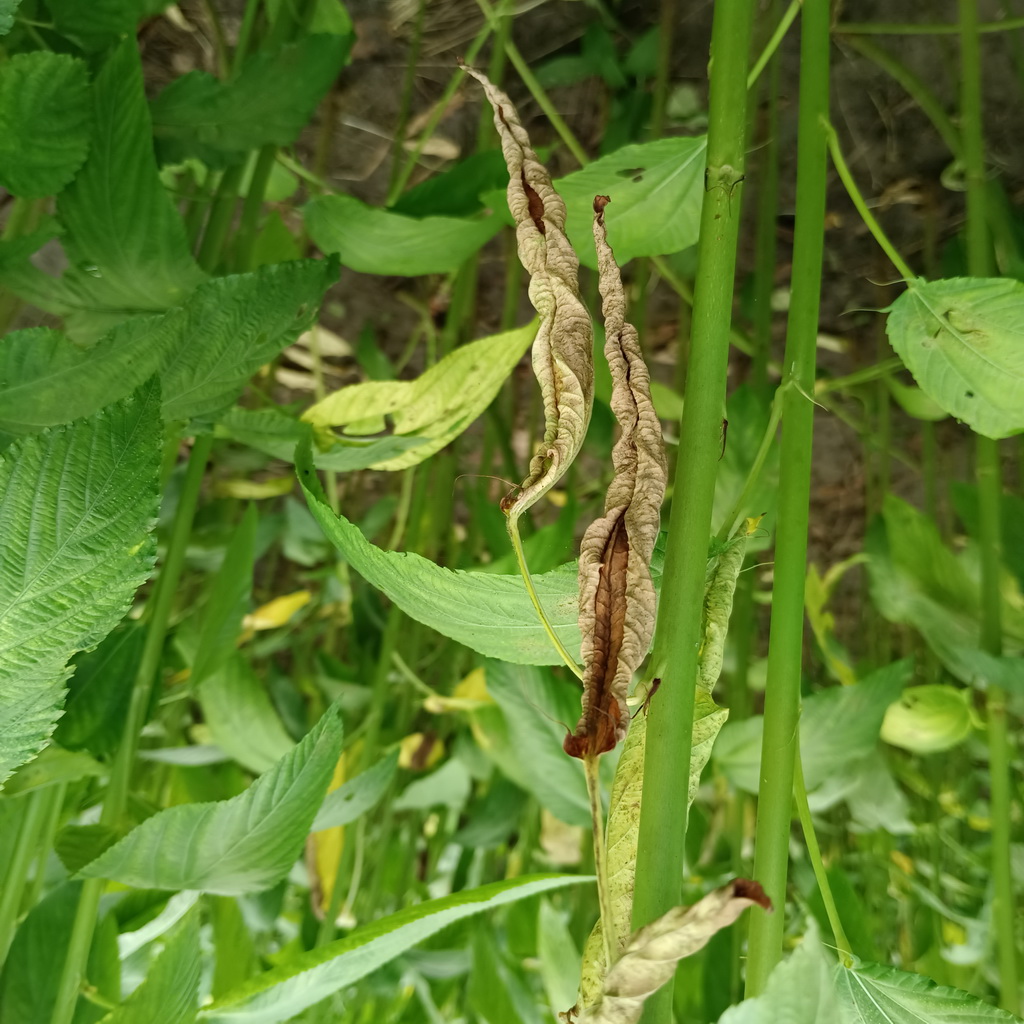
Label: Dieback